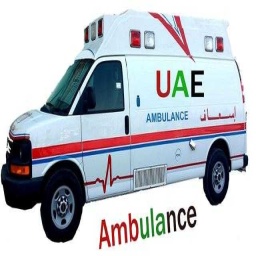
Label: ambulance